Jordan

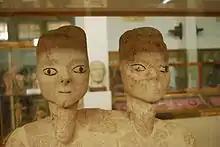
The 'Ain Ghazal Statues (c. 7250 BC) uncovered in Amman are some of the oldest human statues ever found.

The oldest known evidence of hominid habitation in Jordan dates back at least 200,000 years. Jordan is a rich source of Paleolithic human remains (up to 20,000 years old) due to its location within the Levant, where various migrations out of Africa converged, and its more humid climate during the Late Pleistocene, which resulted in the formation of numerous remains-preserving wetlands in the region. Past lakeshore environments attracted different groups of hominids, and several remains of tools dating from the Late Pleistocene have been found there. Scientists have found the world's oldest known evidence of bread-making at a 14,500-year-old Natufian site in Jordan's northeastern desert.